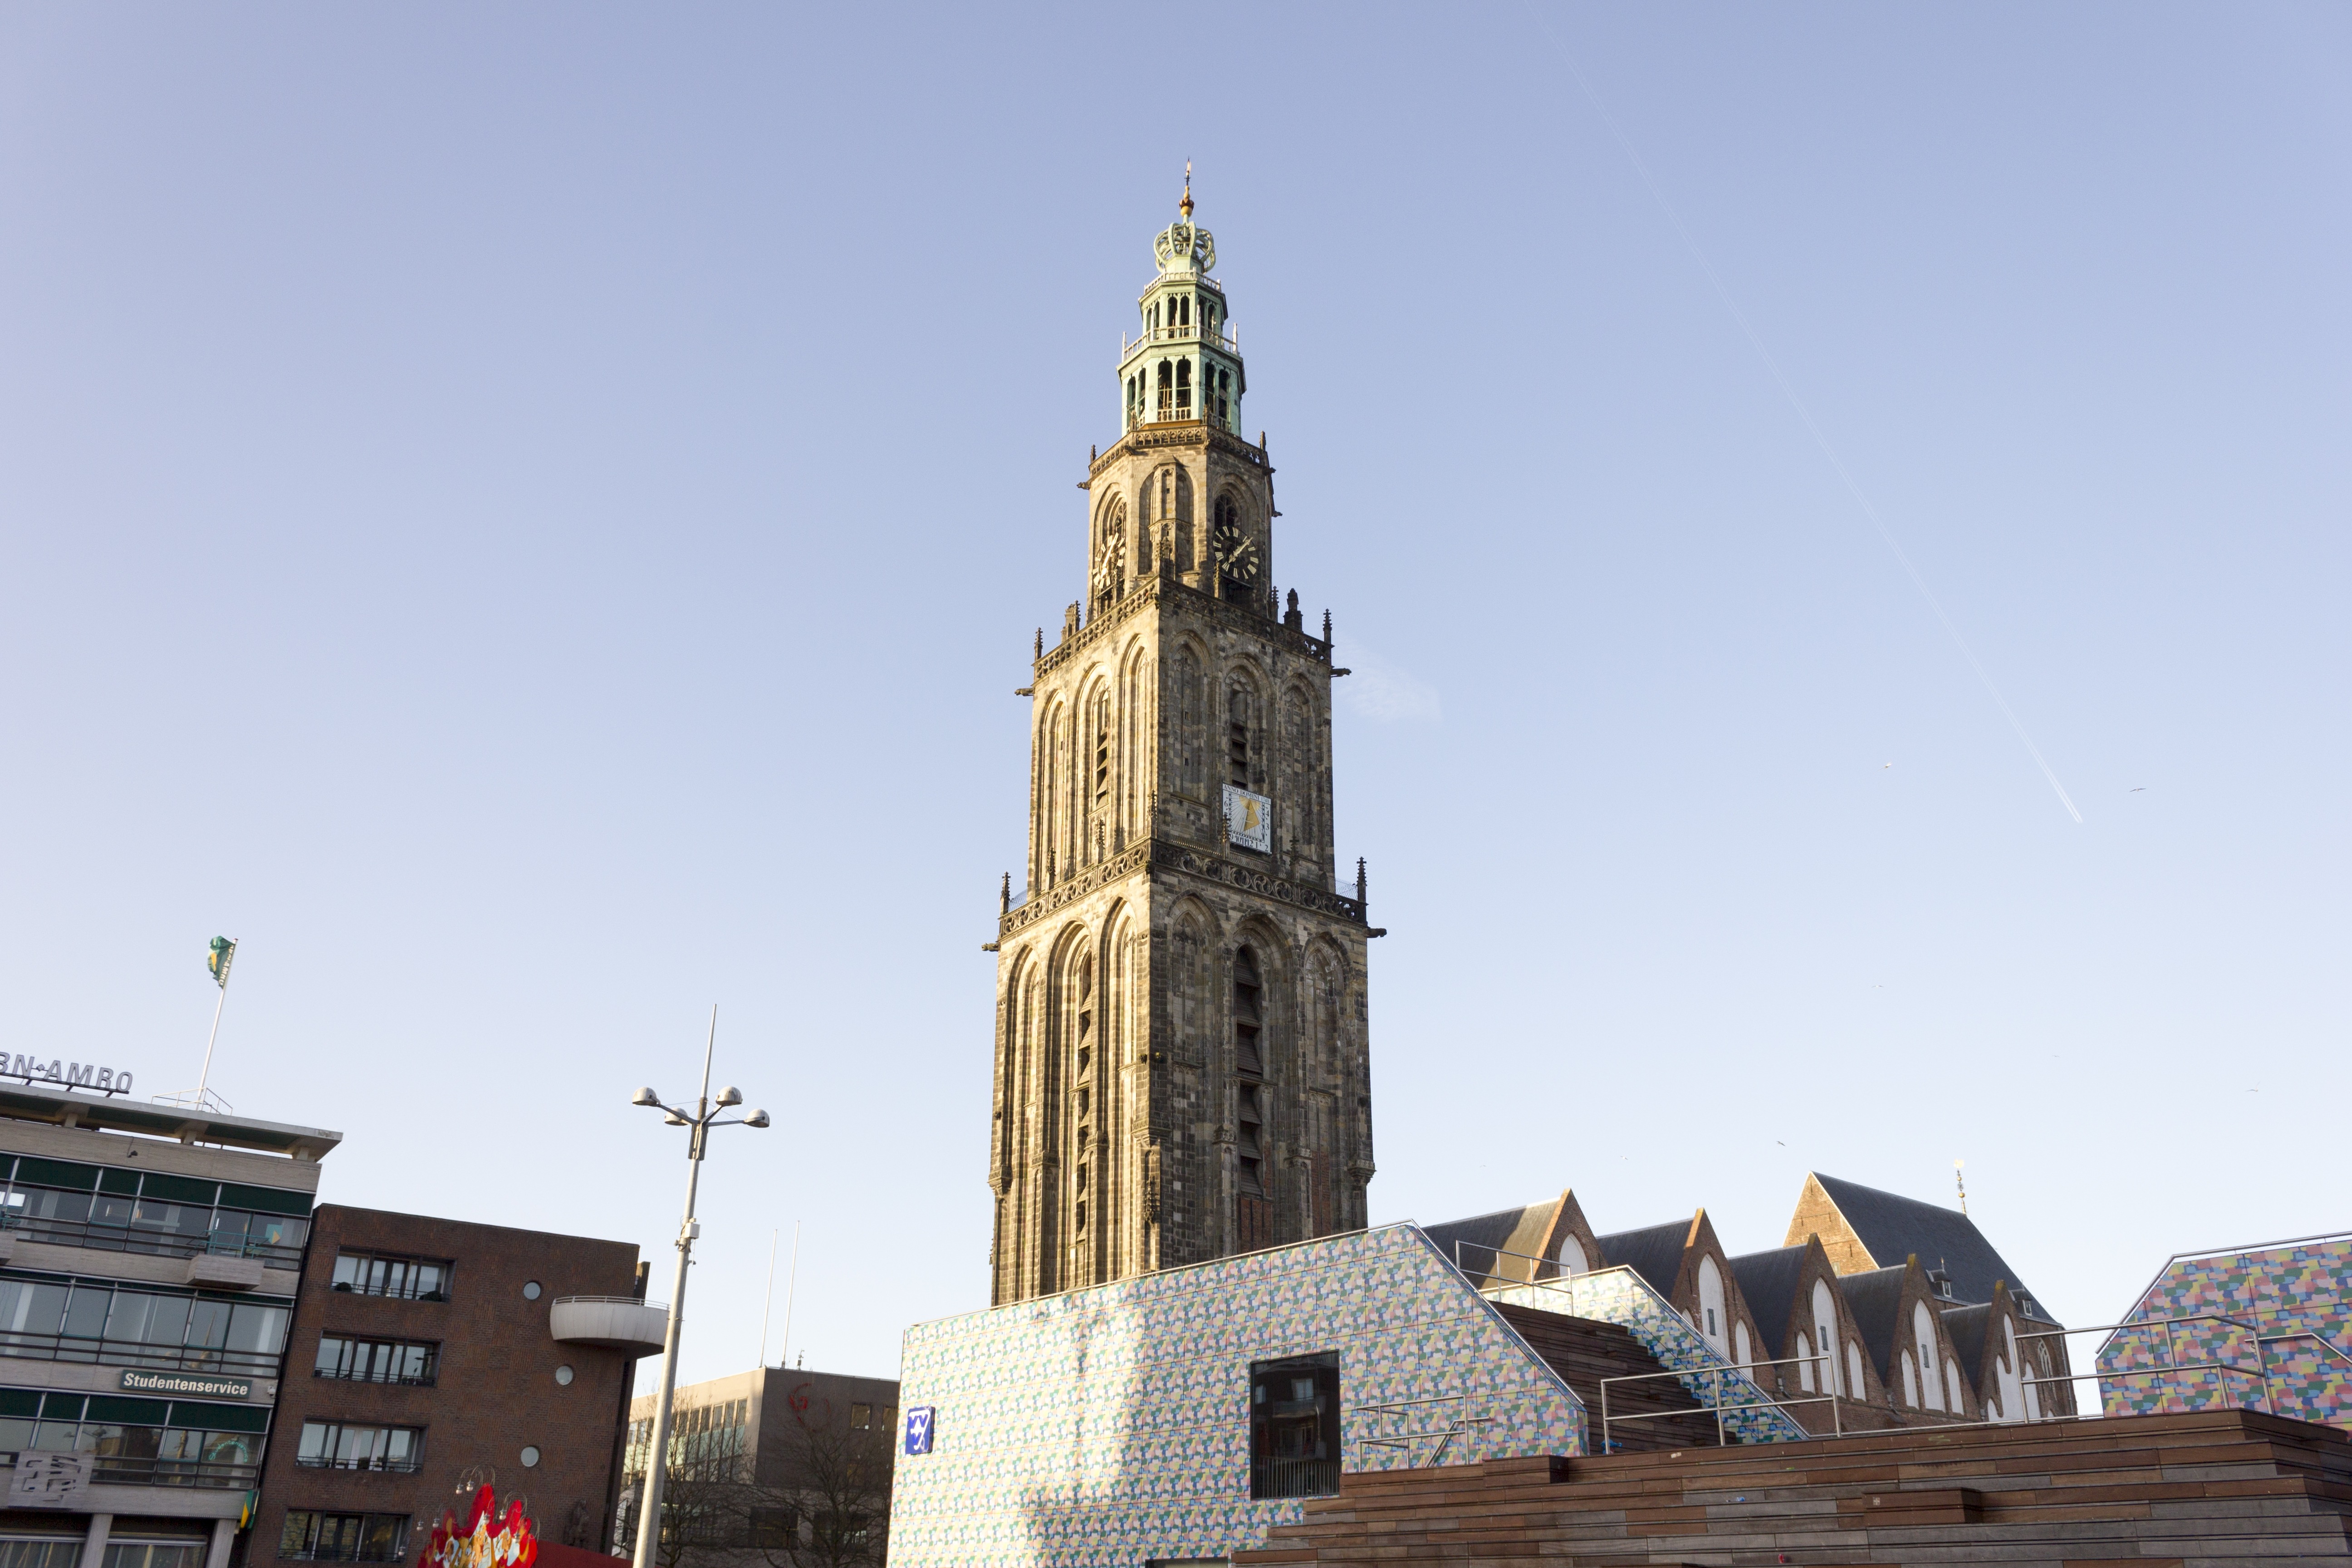
architecture, building, skyscraper, europe, tower, landmark, church, cathedral, place of worship, clock tower, bell tower, netherlands, spire, steeple, groningen, tours, martini tower, groningen tower, groningen city center